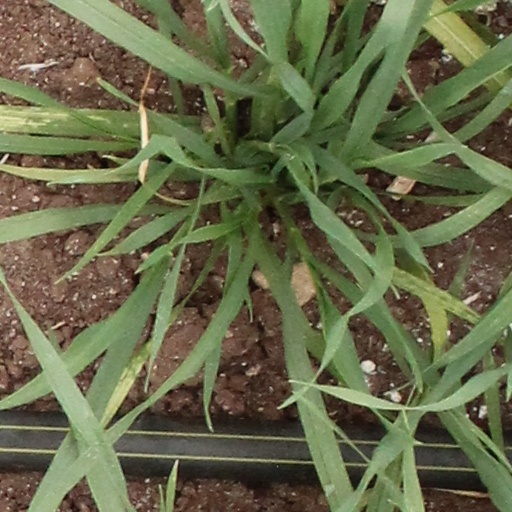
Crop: wheat